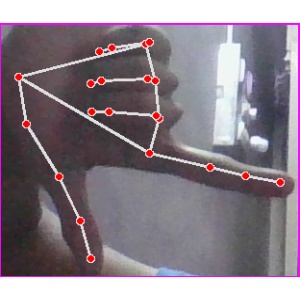
अक्षर: ख